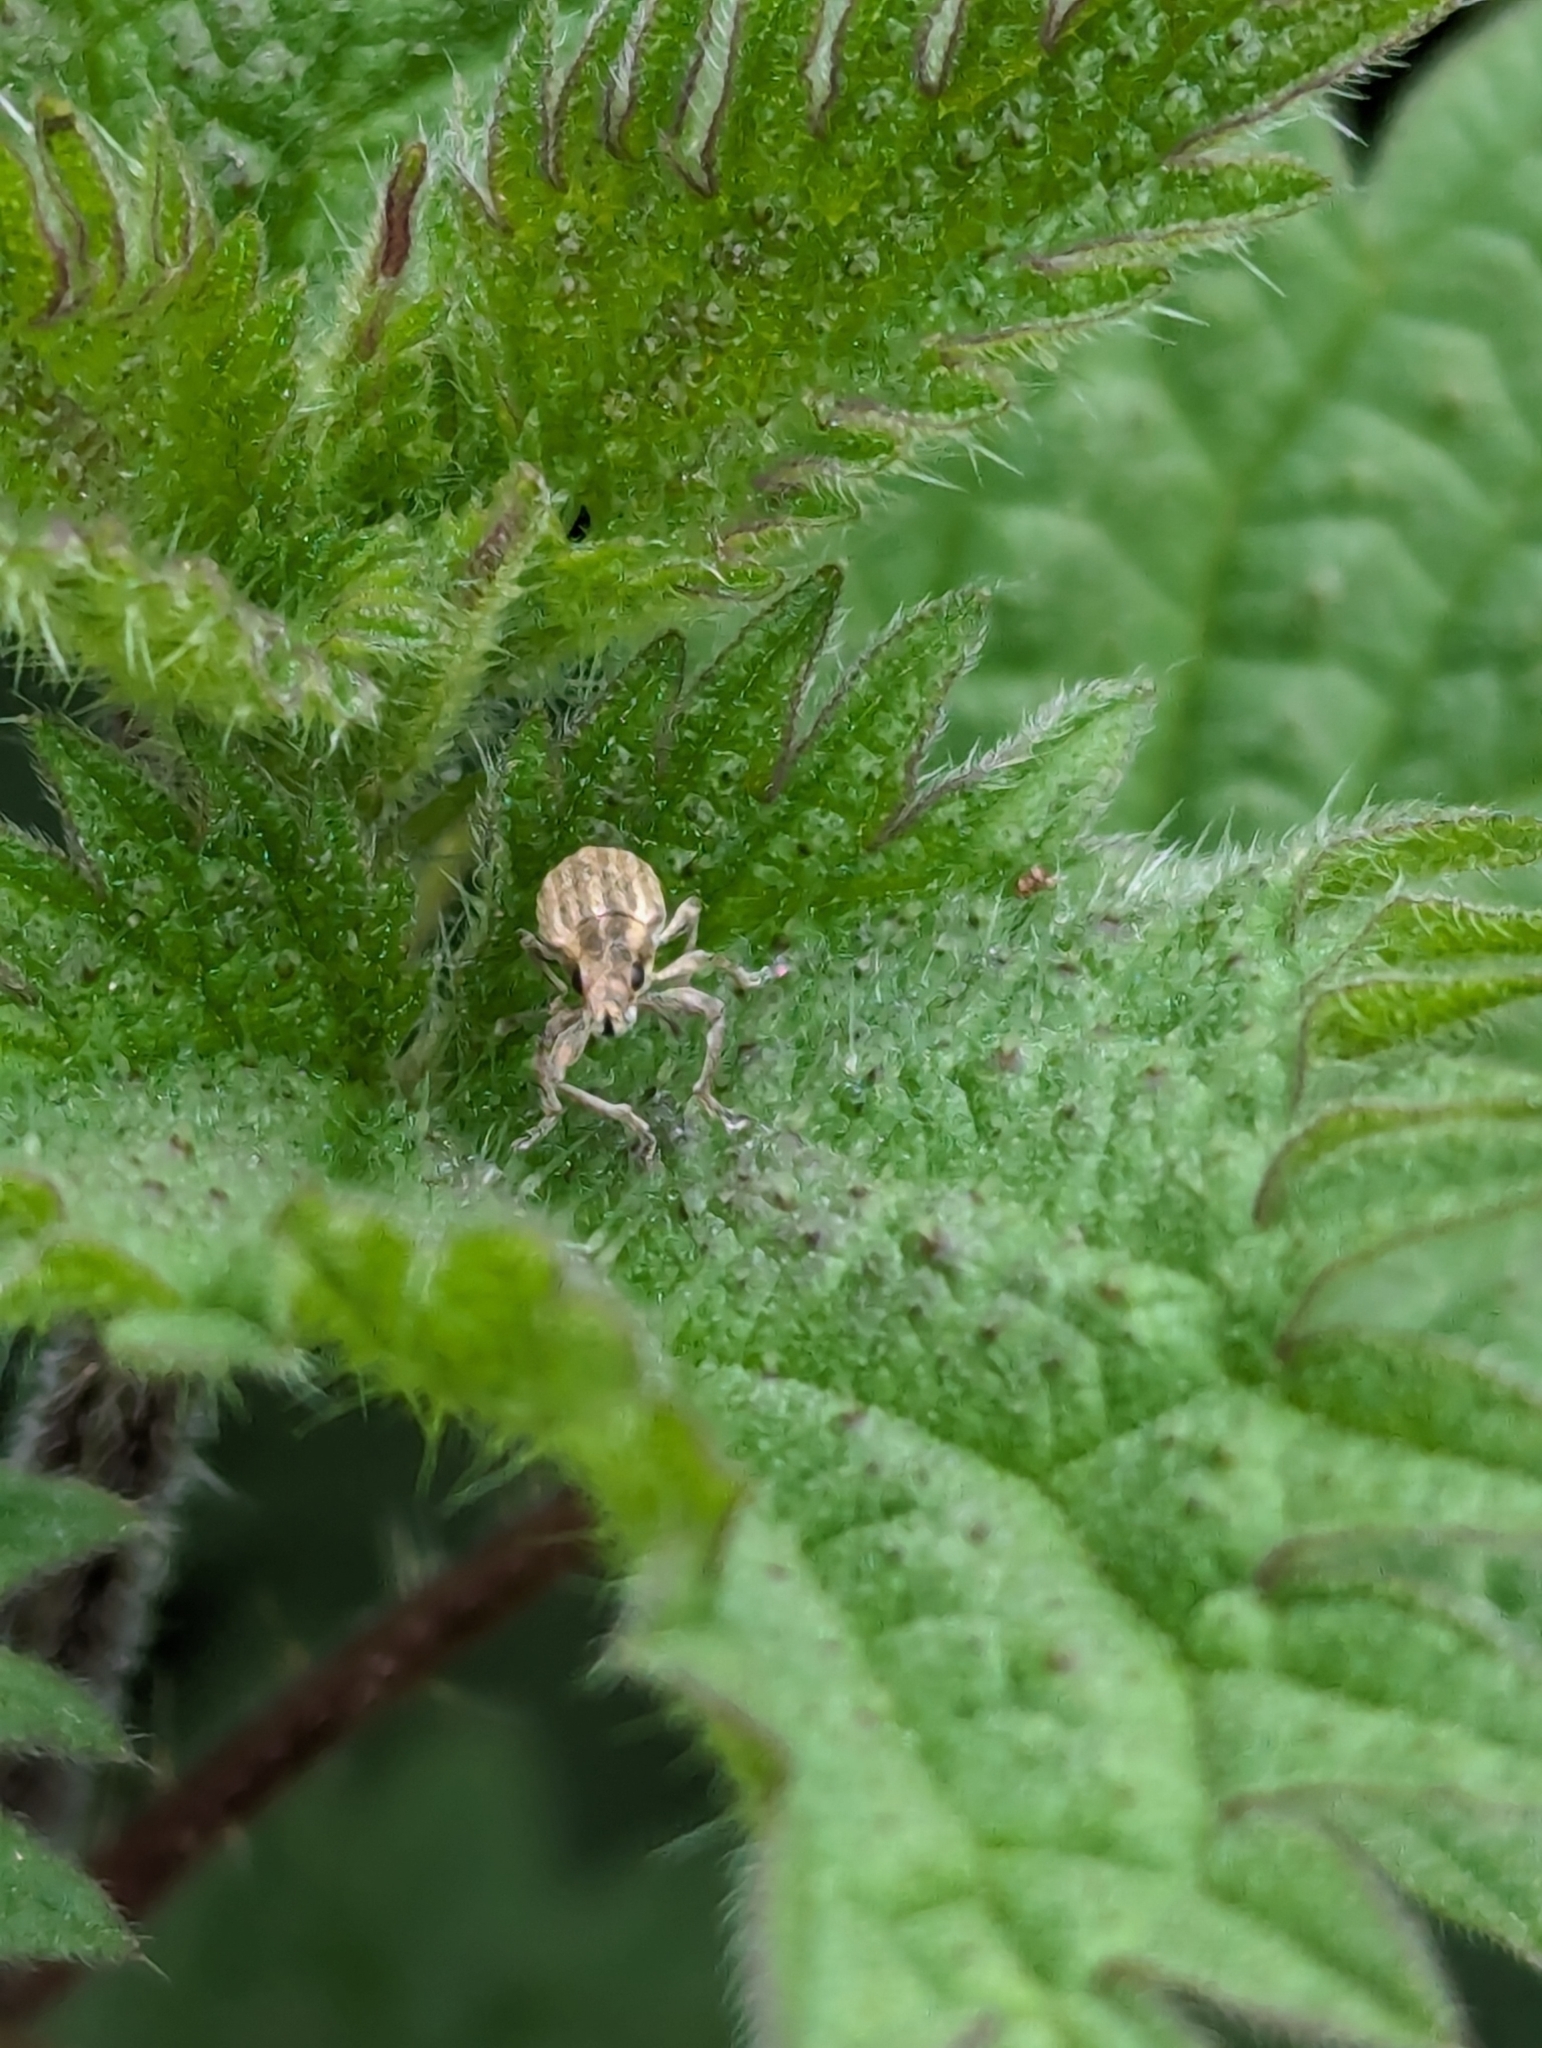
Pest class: pea_leaf_weevil